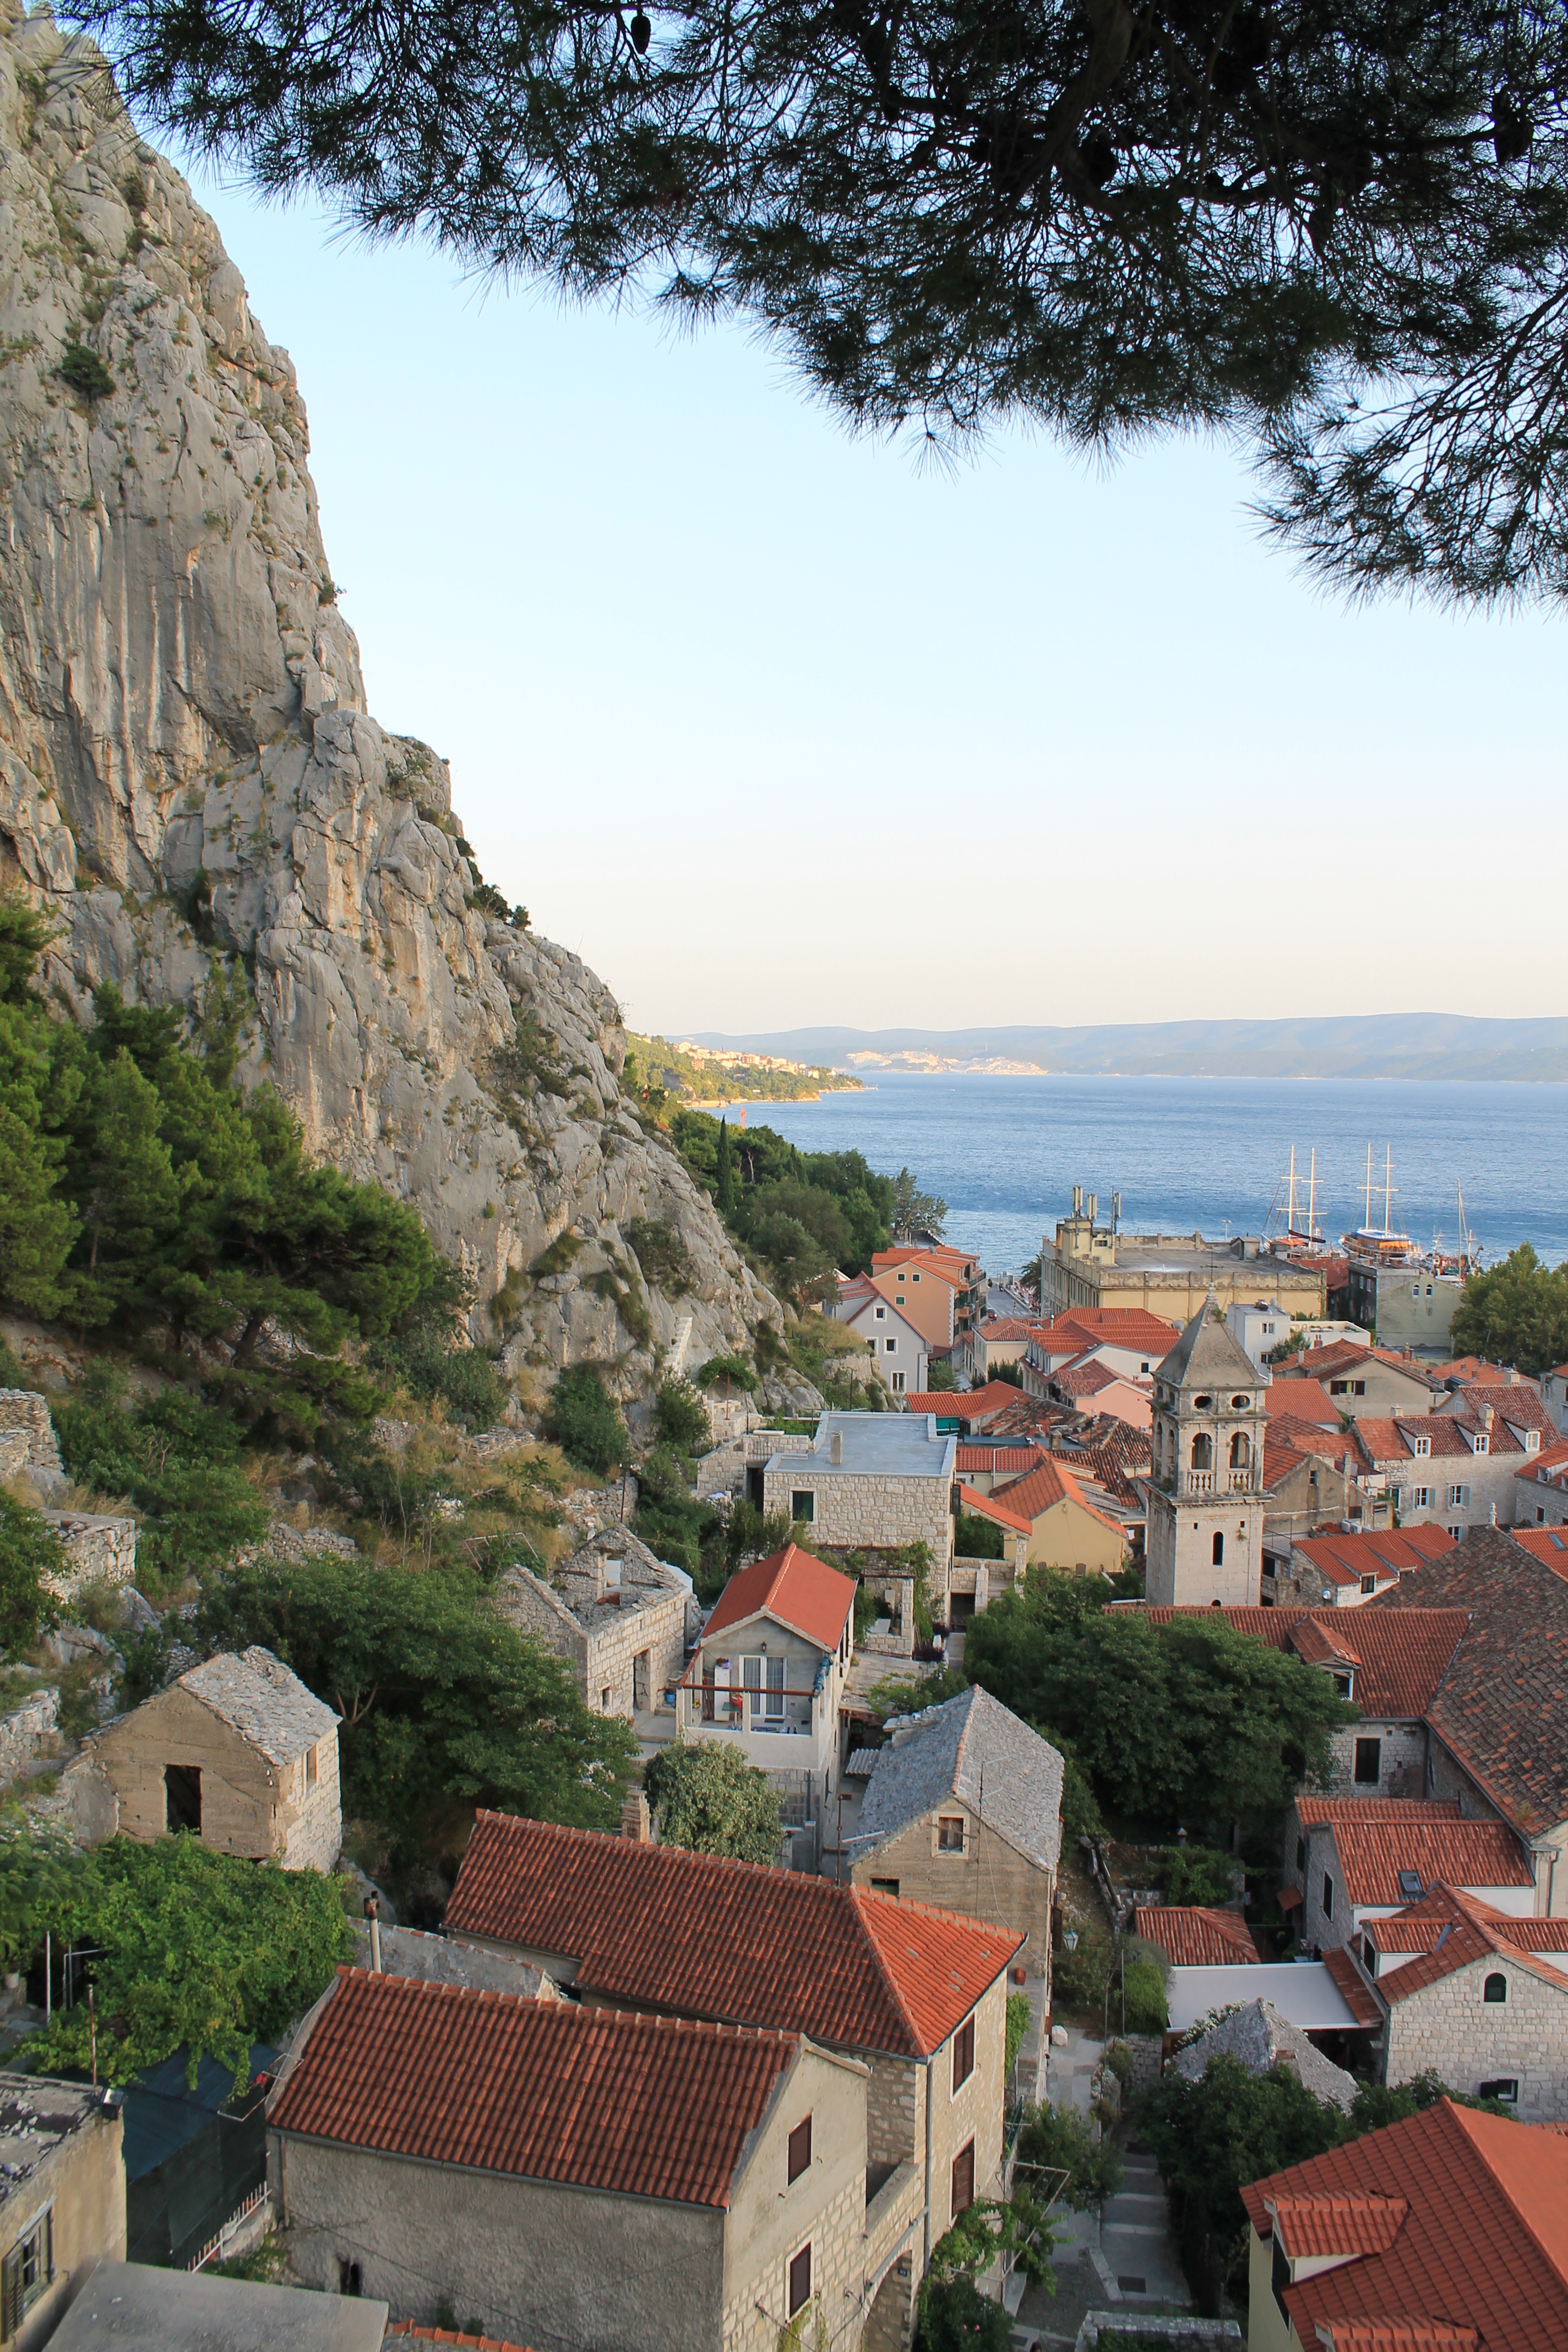
mountain, town, vacation, village, tourism, croatia, dalmatia, omis, geographical feature, human settlement